St Mary Magdalene's Church, Battlefield

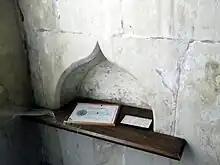
The piscina, a niche used for washing communion vessels, on the south side of chancel

The chaplains at Battlefield initially had quarters in a three-story building next to the south side of the chancel and there are still visible remains of this. Roger Philips acquired two parcels of land close to the south gate of the church and built three chambers on each to replace the old building. As he approached death in 1478 he settled these on the chaplains, on condition that they celebrate his anniversary on the Saturday after St Martin's Day (11 November) and pay 8d. annual rent to the Hussey family. It is possible that a room in the church tower, which had a fireplace, also served as quarters for a resident priest.